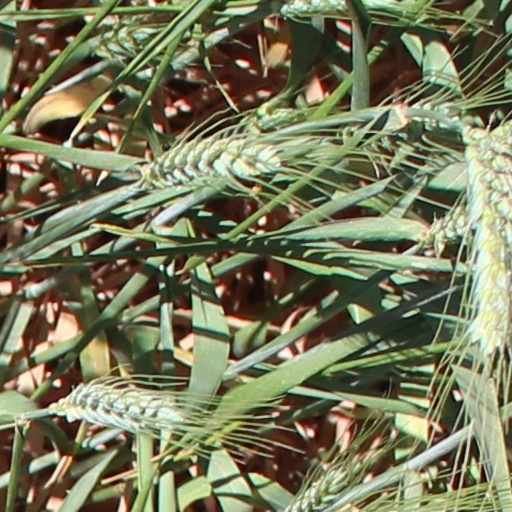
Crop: wheat